De Weert, Meppel

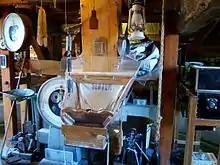
De Weert interior.

"De Weert" is what the Dutch describe as an "achtkante stellingmolen". It is a three-storey smock mill on a two-storey base. The stage is at second-floor level, above ground level. The smock and cap are thatched. The mill is winded by a tailpole and winch. The four Common sails have streamlined leading edges on the Fok system. They have a span of are carried in a cast-iron "windshaft". This was cast by Fabrikaat Hardinxveld in 1997. The "windshaft" also carries the clasp arm "brake wheel", which has 59 cogs. The "brake wheel" drives the "wallower" (29 cogs) at the top of the "upright shaft". At the bottom of the "upright shaft" the "great spur wheel", which has 85 cogs, drives the diameter French Burr millstones via "lantern pinion stone nut" which has 26 staves. The millstones are driven overdrift.